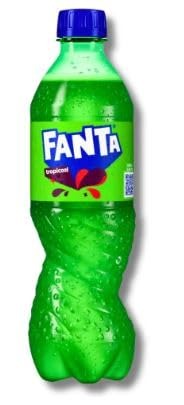
Item Name: Fanta Tropical 4-Pack (4x500ml)
Bullet Point: Imported from Europe with an expiration date in Euopean Format: Day/Month/Year
Product Description: Fanta Tropical is a fun, colorful, delicious, and refreshing fizzy drink. It has a mixture of tropical fruit juices which makes it an extraordinary drink. People all over the world love Fanta because it’s unique, exotic drinks which are delicious.
Value: 16.9
Unit: Fl Oz

Price: 26.4